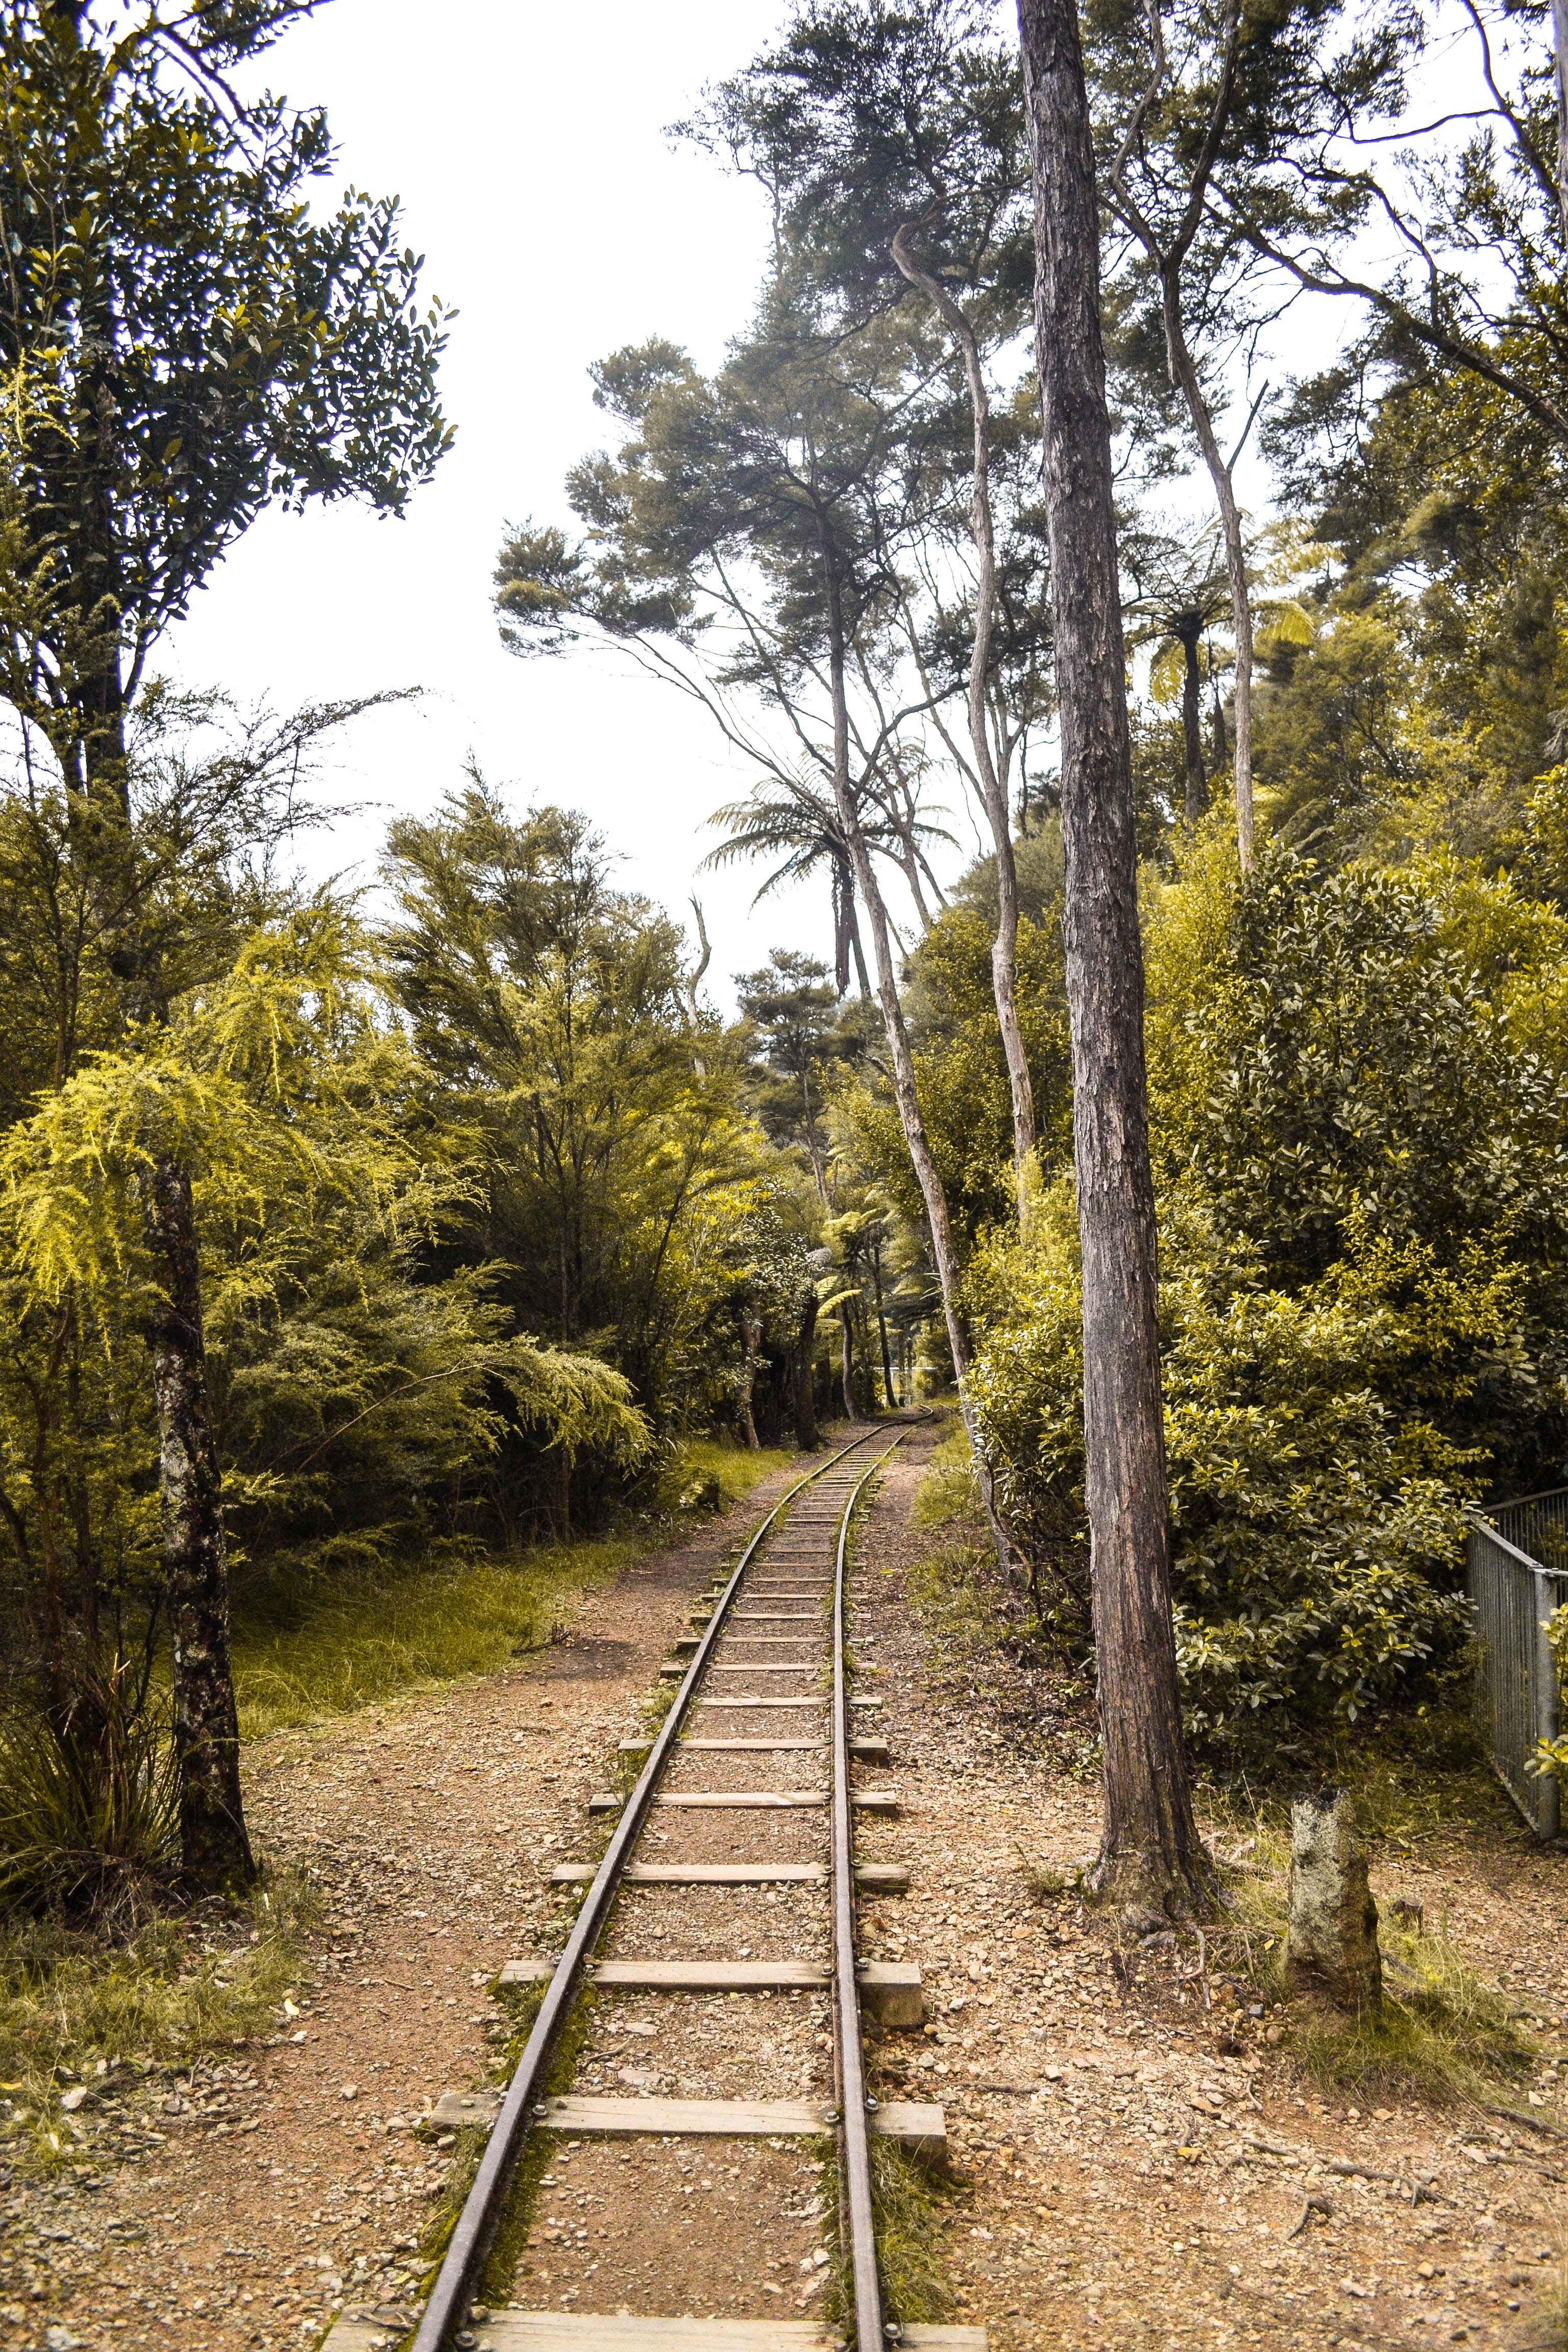
tree, forest, track, trail, transport, vehicle, autumn, rail transport, rural area, woody plant, rolling stock